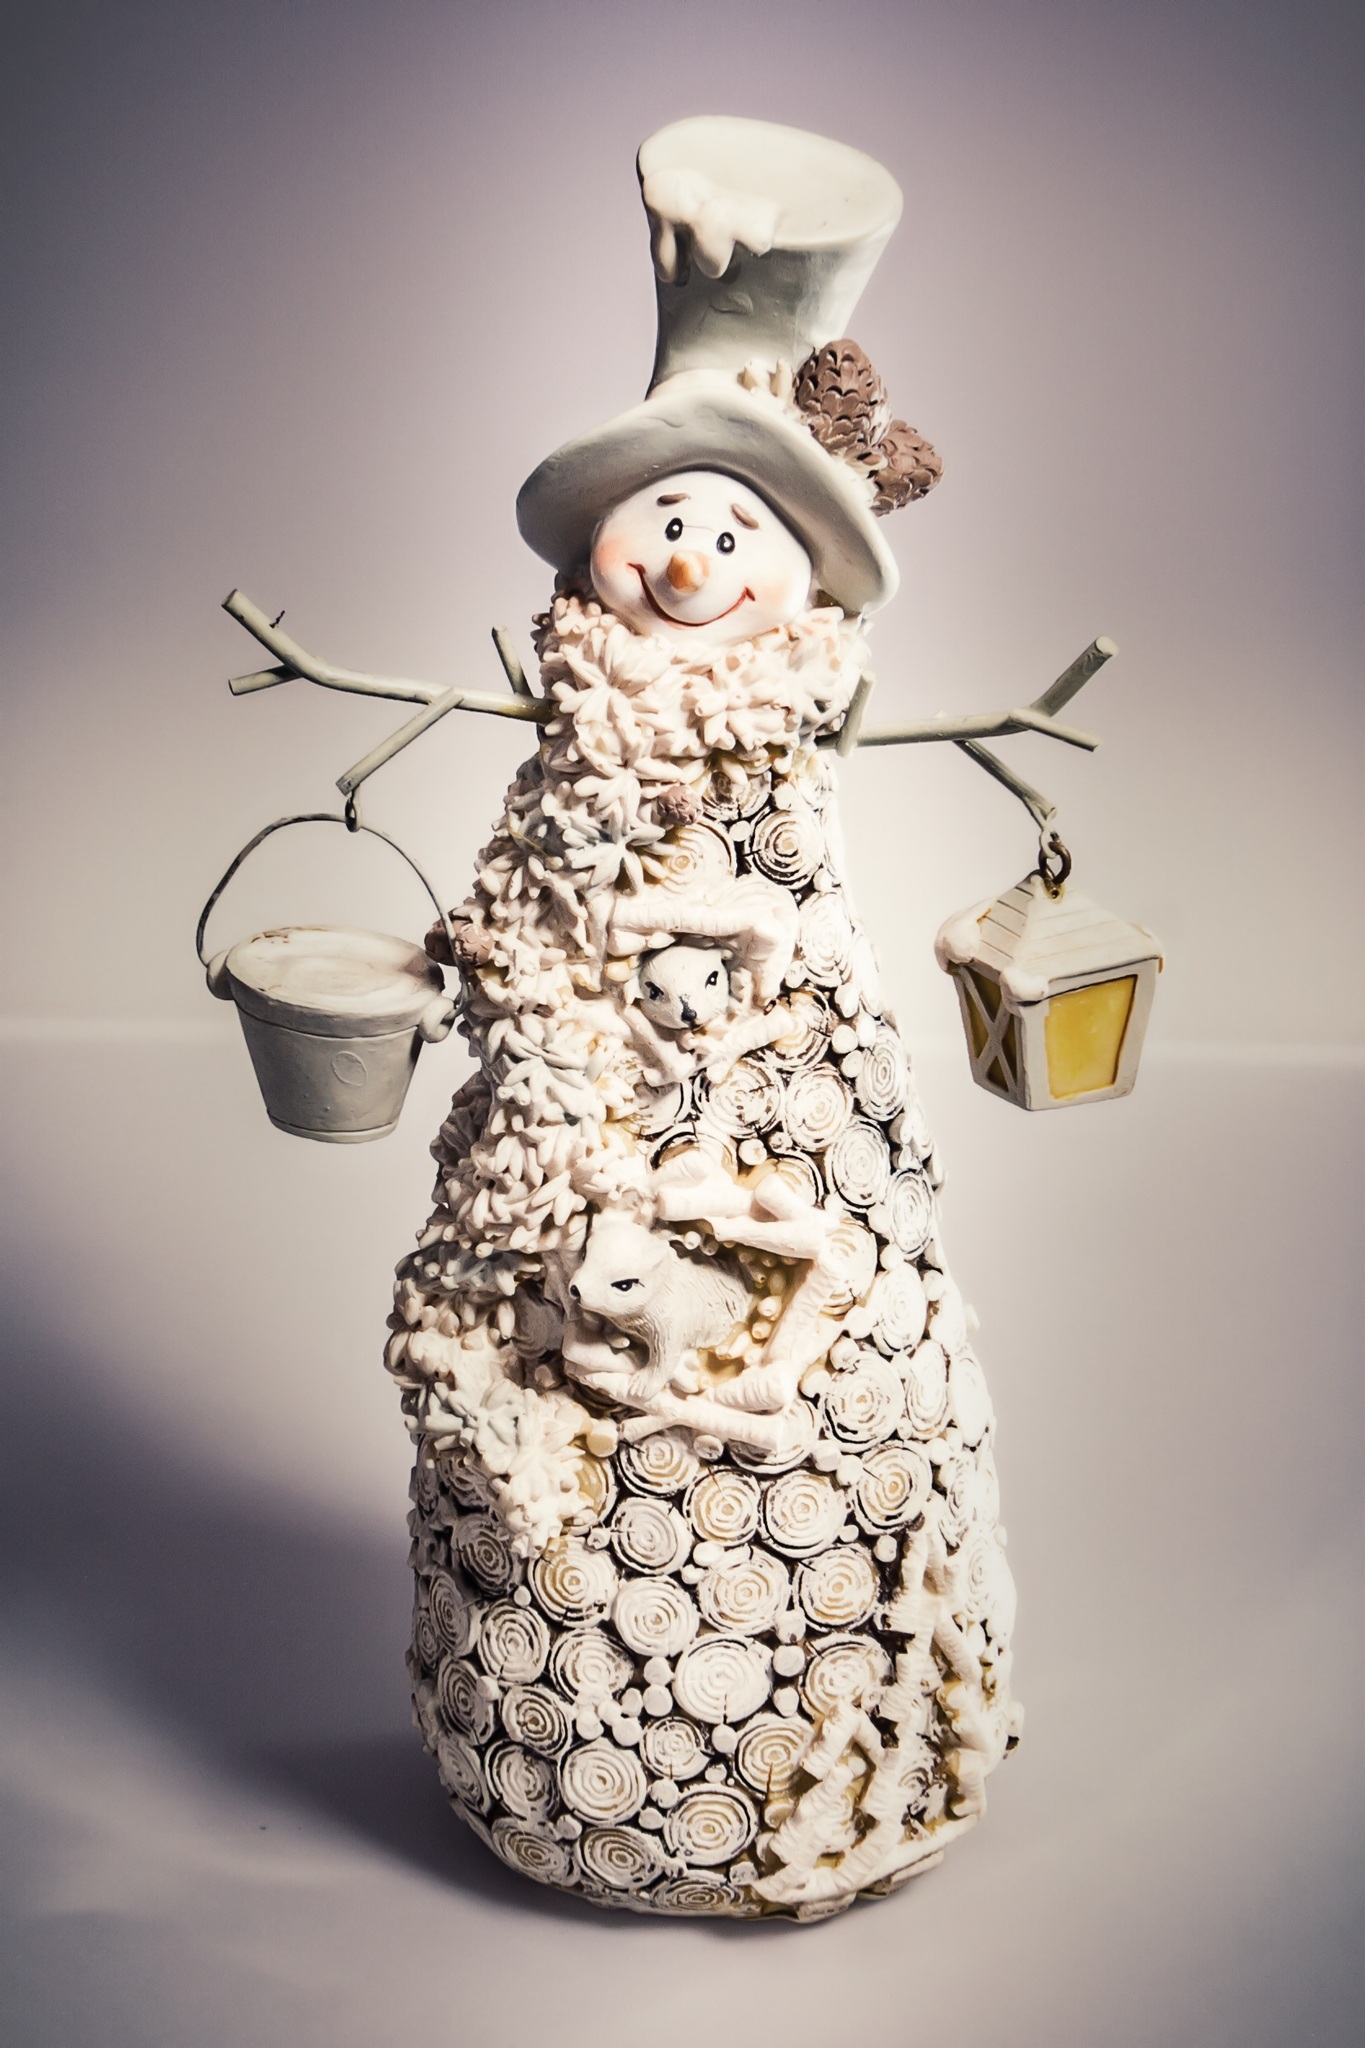
snow, winter, wood, white, flower, statue, decoration, spring, ceramic, christmas, lighting, toy, deco, christmas time, sculpture, art, figure, figurine, snowman, porcelain, christmas market, figures, december, holzfigur, wintry, snowmen, males, snow man, christmas greeting, clay figures